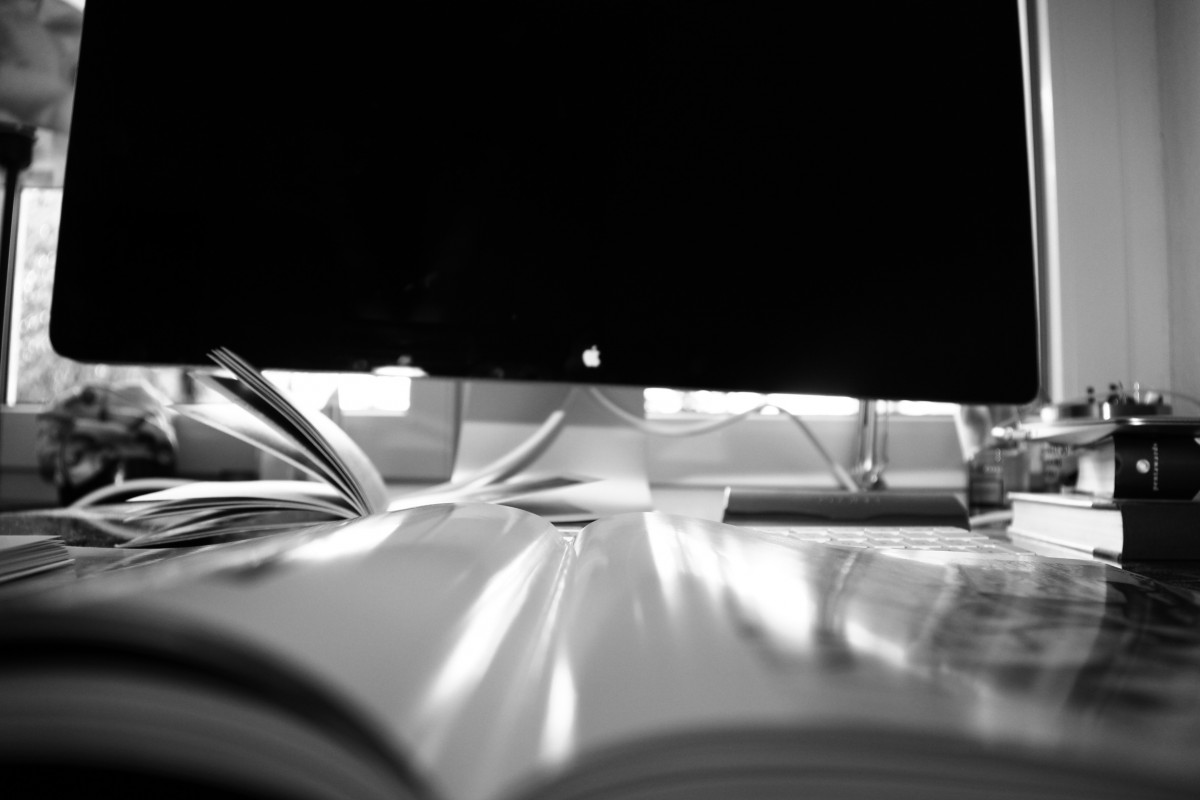
Tags: glass, vehicle, monochrome photography